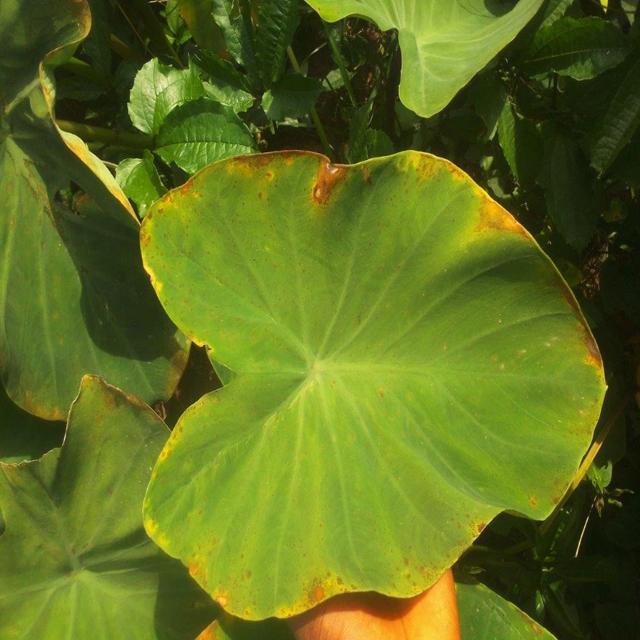
Label: Early_Blight